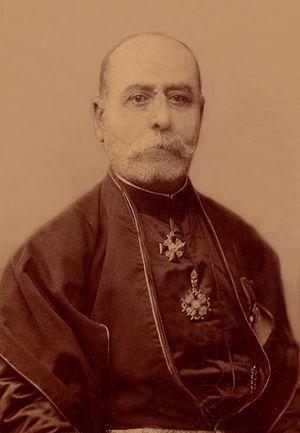
Giorgi Kartvelichvili est un personnage public, un homme d'affaires et philanthrope géorgien.